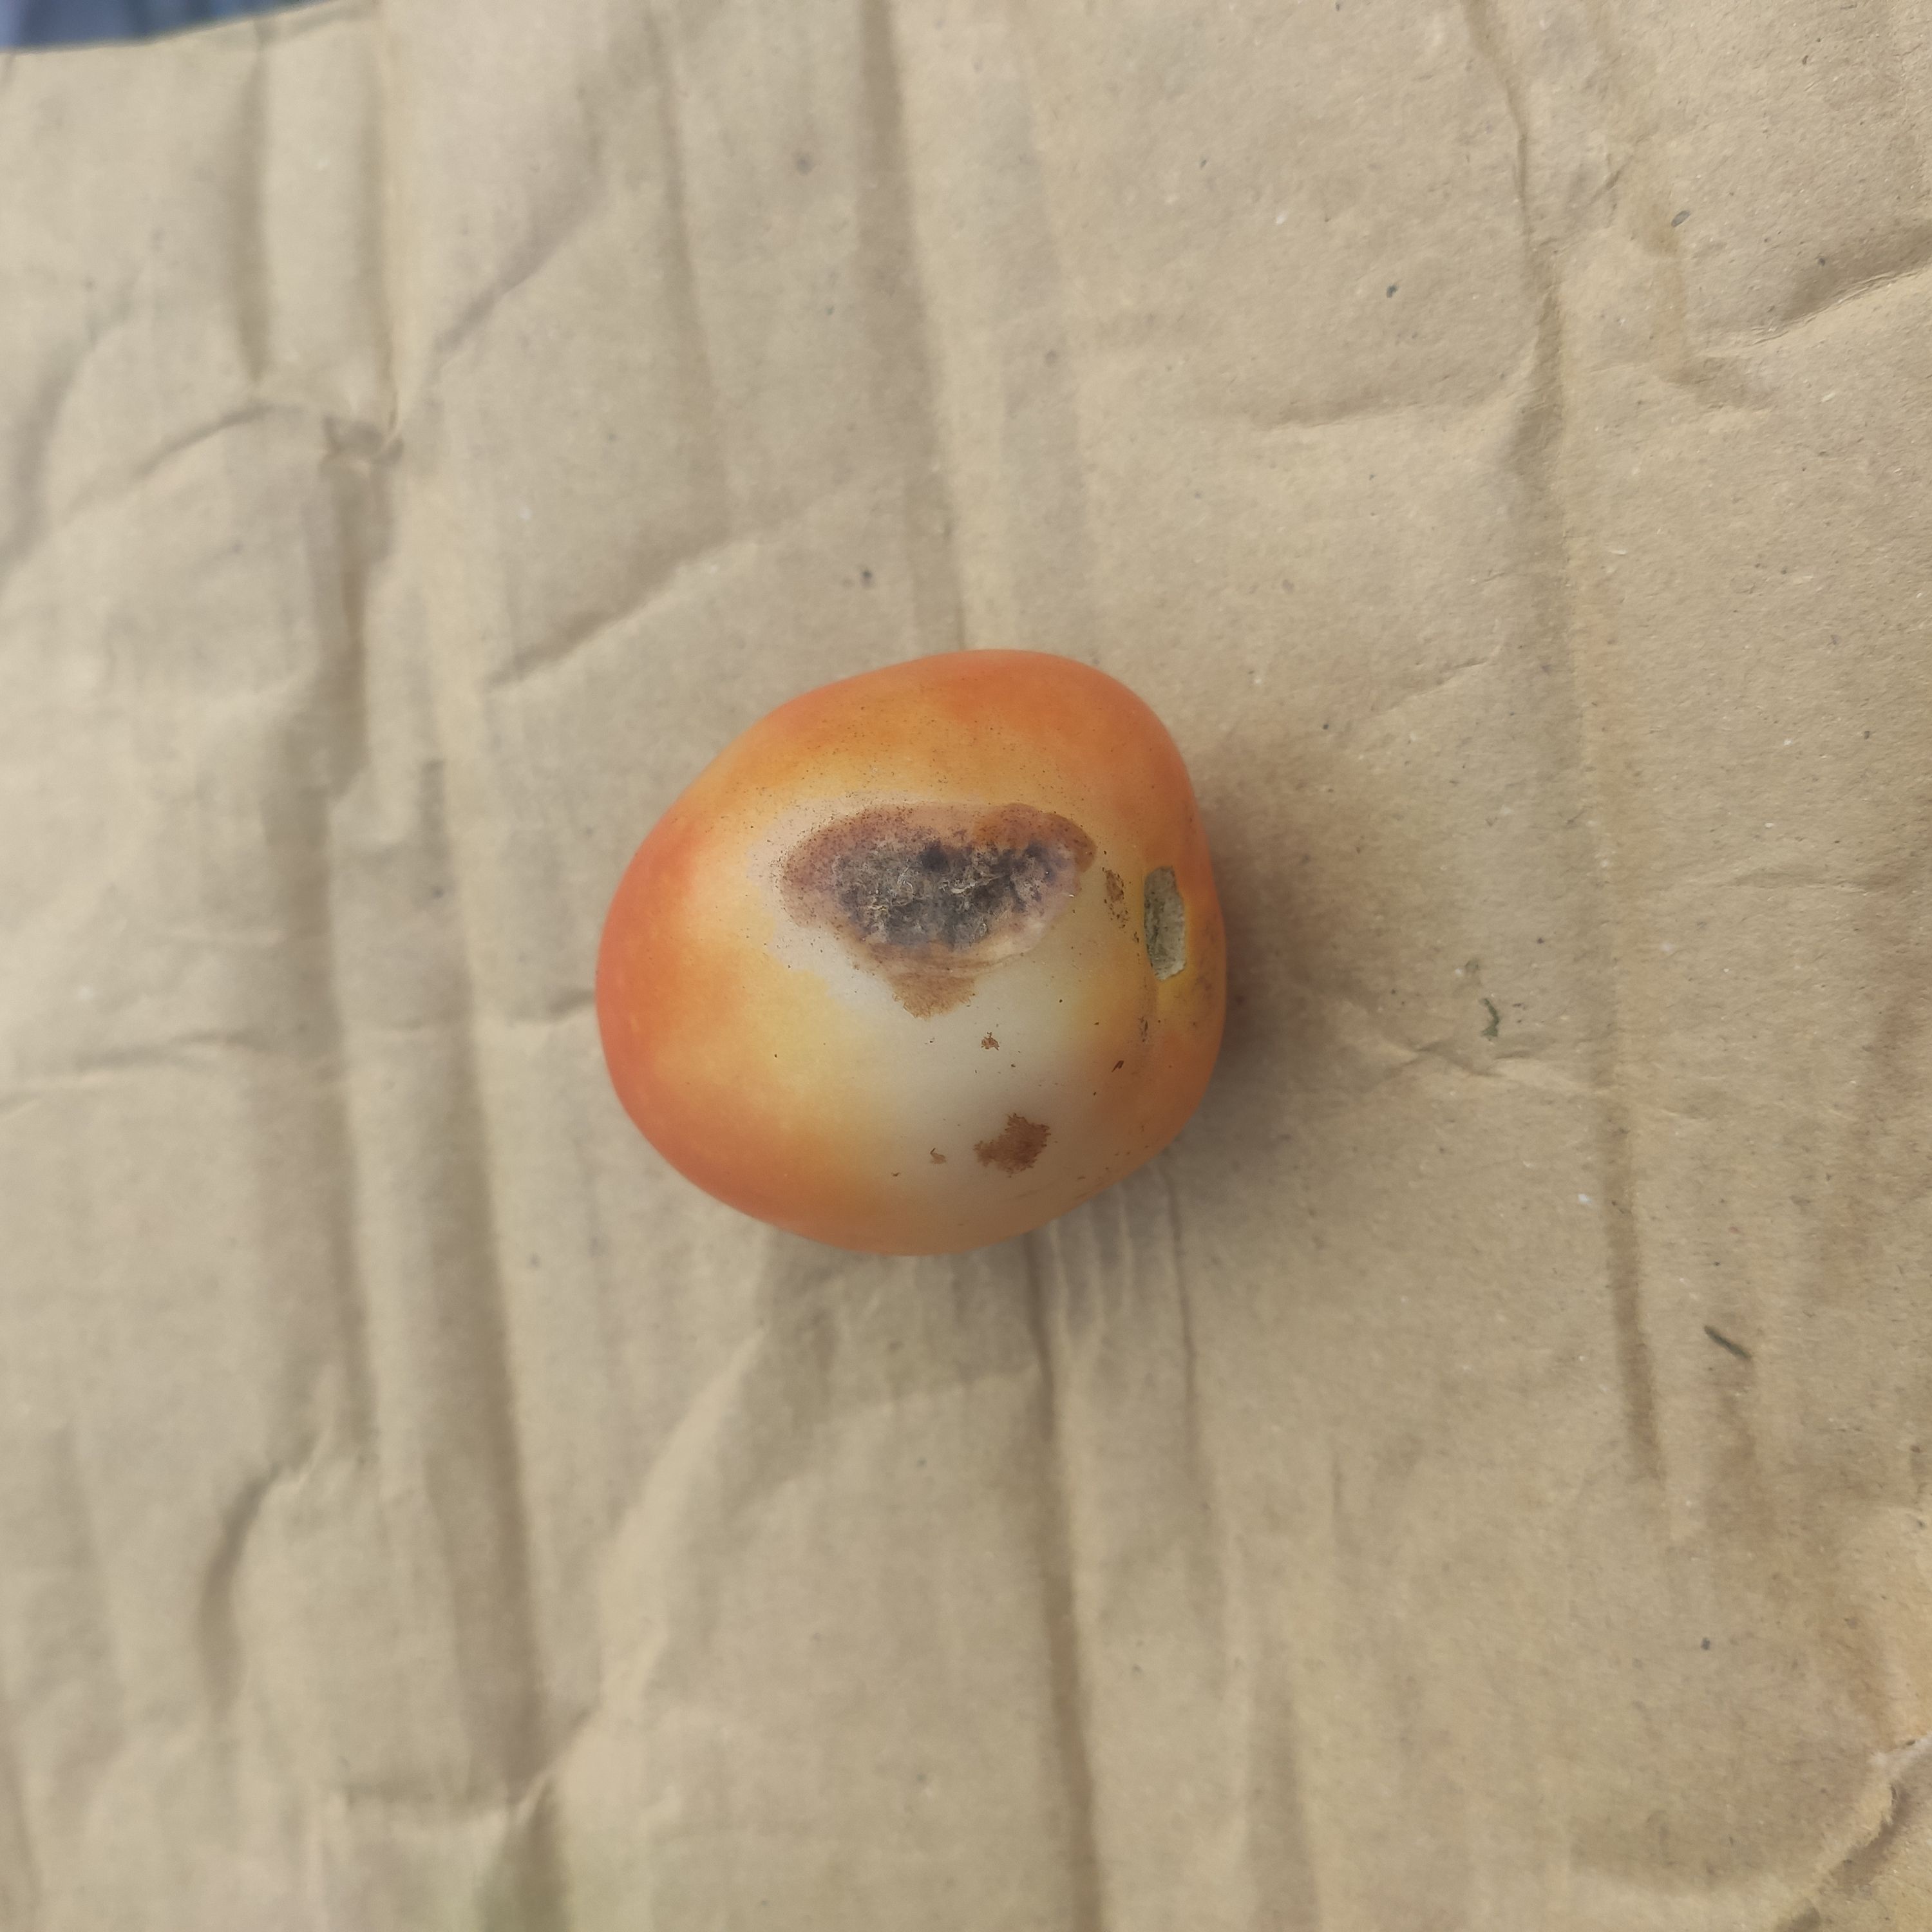
Fruit: tomatoes
Grade: 2nd-grade